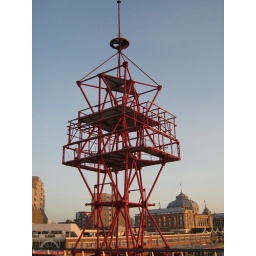
Mooie zonsondergangen door vulkanische aswolkBeautiful Sunsets because of the Volcanic ash from Iceland. No white stripes of planes in the air.